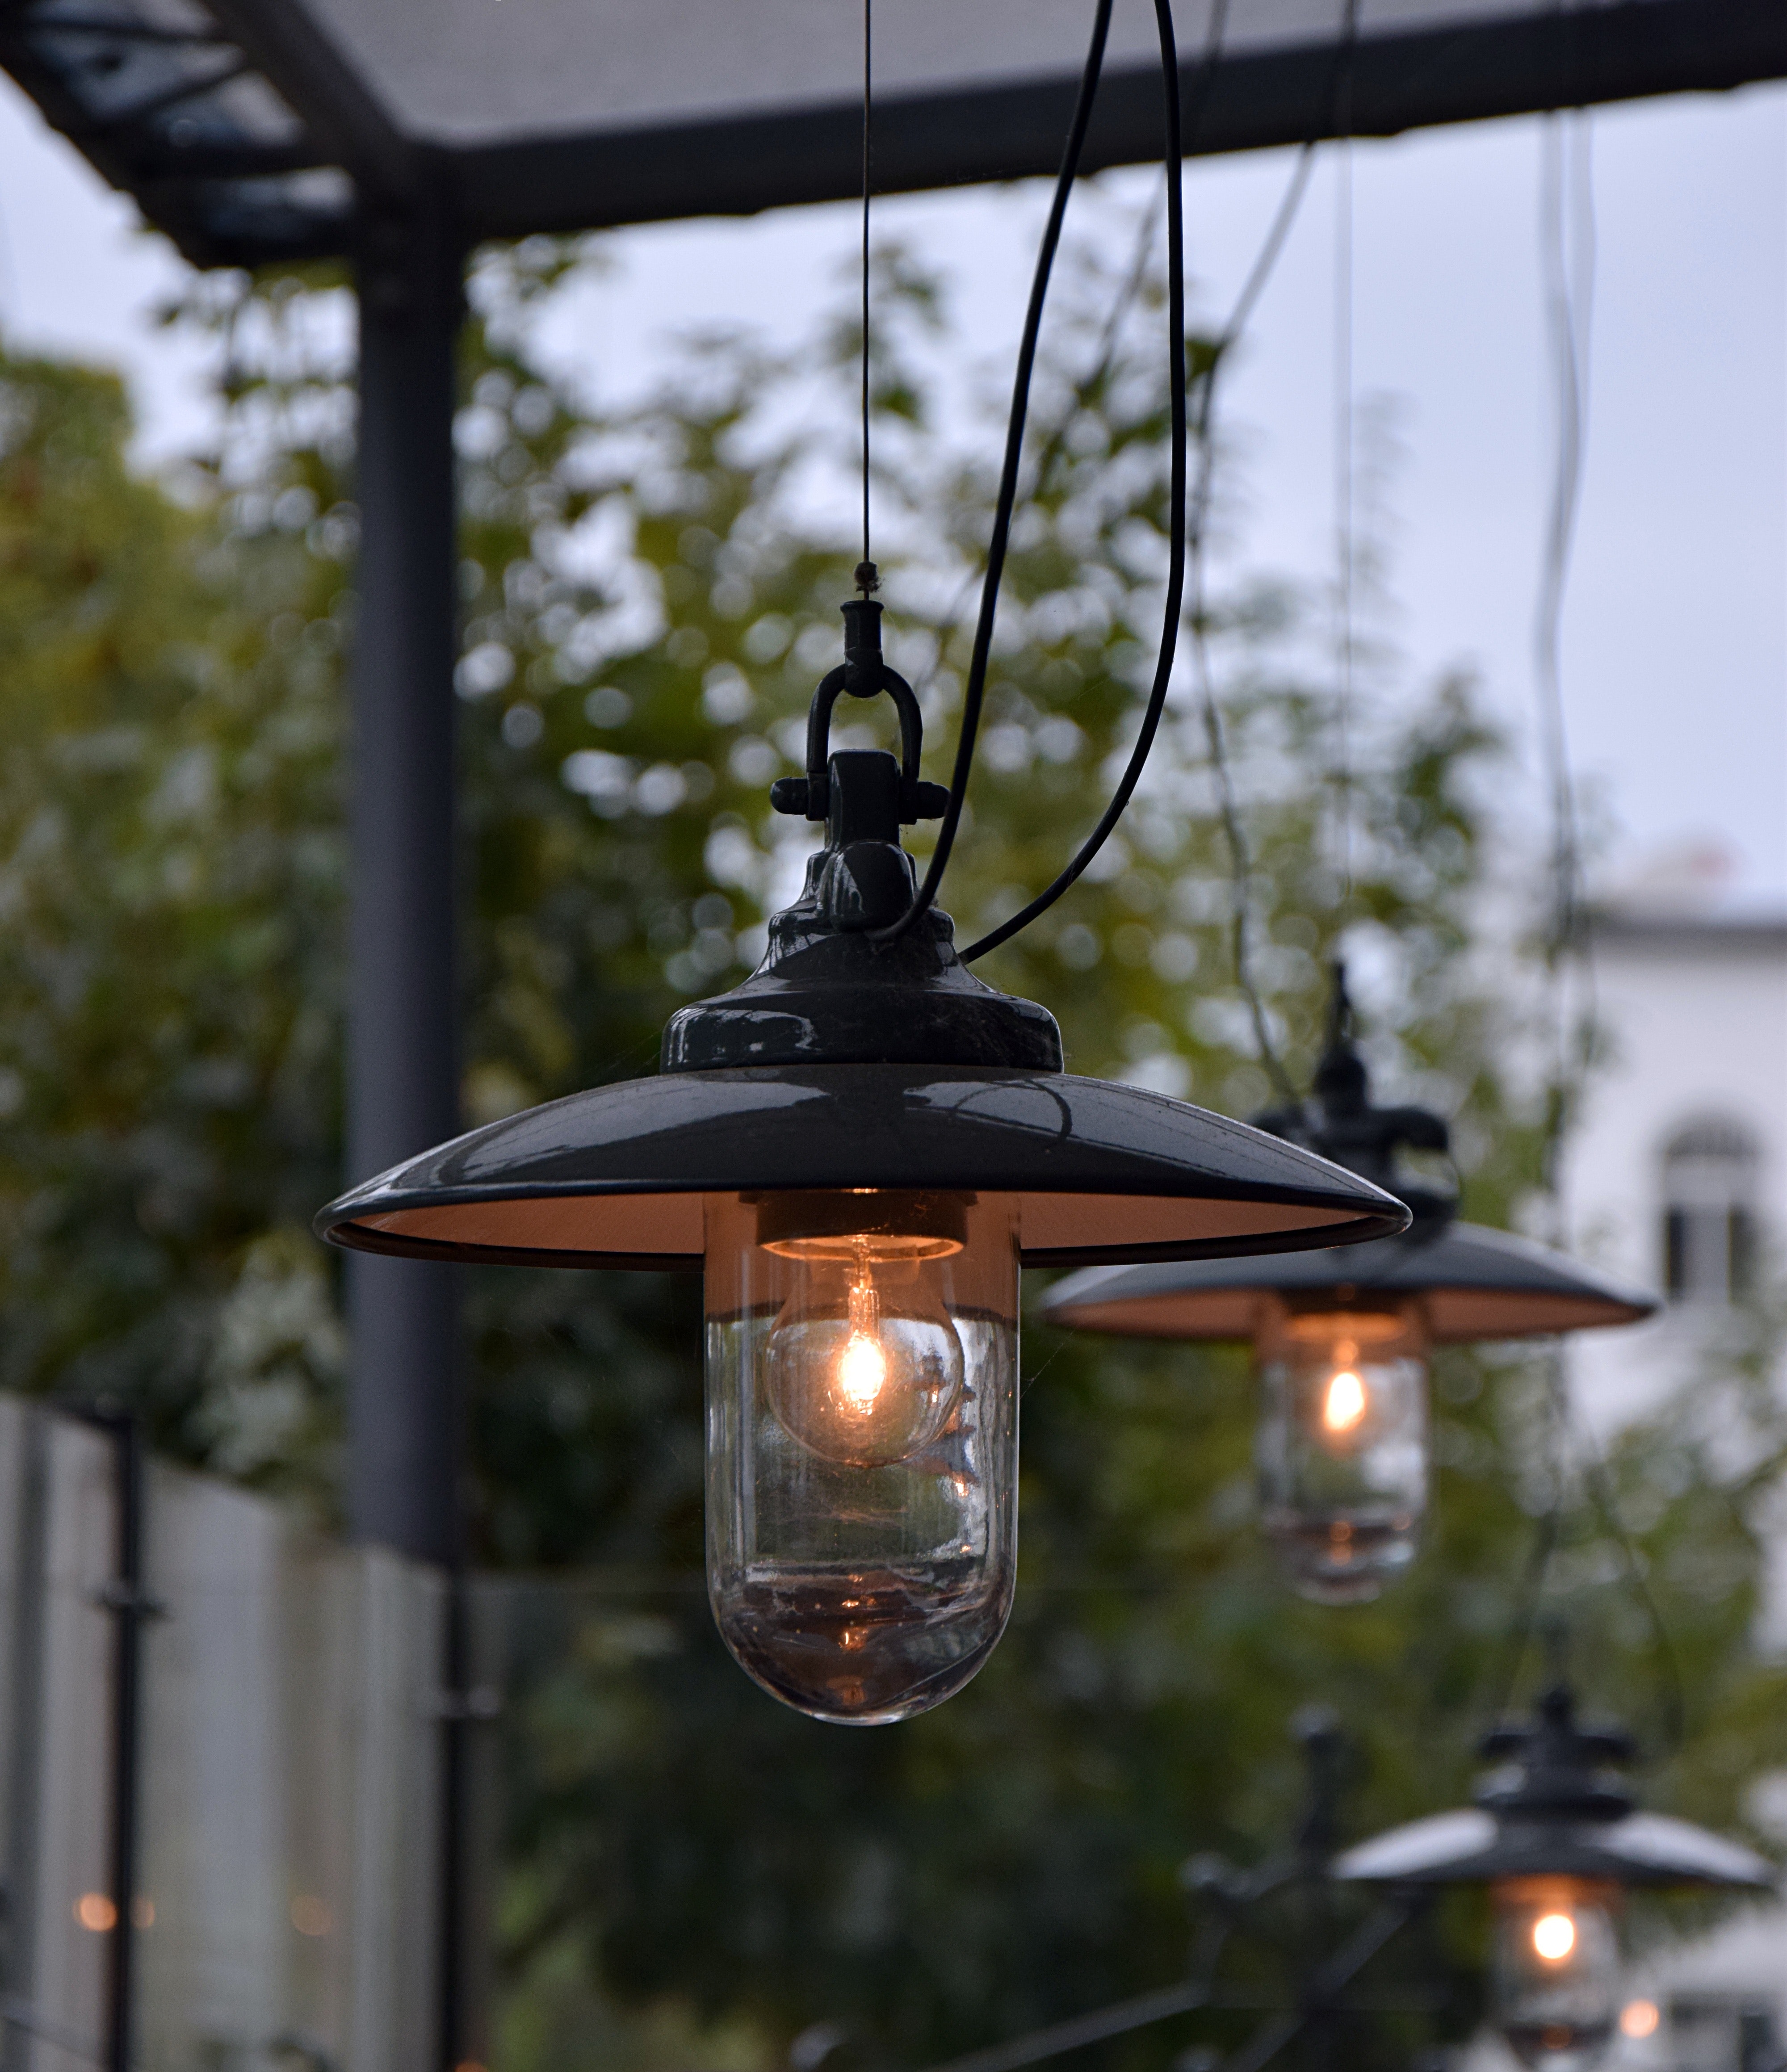
lighting, light fixture, light, iron, lantern, lamp, interior design, chandelier, light bulb, window, glass, metal, street light, ceiling